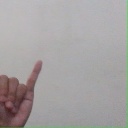
अक्षर: य